Katrin Müller-Hohenstein

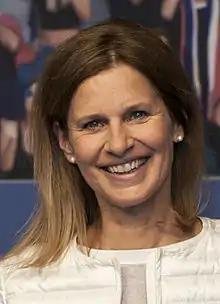
Müller-Hohenstein in 2016

Katrin Müller-Hohenstein (born 2 August 1965, in Erlangen) is a German television sport journalist.